SMS Hagen

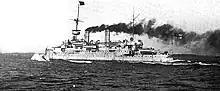
after her modernization in 1901

In 1897, the ship had her anti-torpedo nets removed. was extensively rebuilt between 1899 and 1900 in an attempt to improve her usefulness. The ship was lengthened to , which increased displacement to normally and at full load. The lengthened hull space was used to install additional boilers; her old fire-tube boilers were replaced with more efficient water-tube Thornycroft boilers, and a second funnel was added. The performance of her propulsion machinery increased to from , with a maximum range of at 10 knots. Her secondary battery was increased to ten 8.8 cm guns, and the 35 cm torpedo tubes were replaced with three tubes. Her crew increased to 20 officers and 287 enlisted men. Work was completed by 1900.